Harry Potter influences and analogues

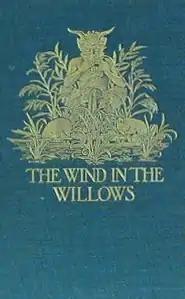
"The Wind in the Willows" by Kenneth Grahame

In a 2007 reading for students in New Orleans, Rowling said that the first book to inspire her was Kenneth Grahame's children's fantasy "The Wind in the Willows", read to her when she had measles at the age of 4.